Fajja

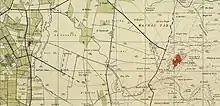
Fajja 1941 1:20,000

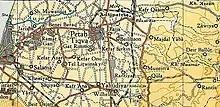
Fajja 1945 1:250,000

In early April, the villagers of Fajja sued for a truce with their Jewish neighbours. Also, the villagers of Fajja later contacted their Jewish neighbours and promised "quiet".